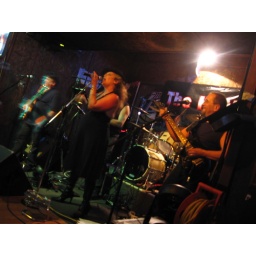
The Heaters rock Americade at Duffy's Tavern in Lake George, one of the country's biggest motorcycle rallies.